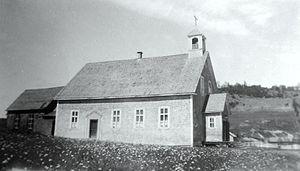
Église Saint-Vianney, 1er août 1943 (écrit au verso de la photo) - une photo dans l'album de famille de ma mère
Saint-Vianney est une municipalité canadienne de près de 500 habitants située sur la péninsule gaspésienne au Bas-Saint-Laurent dans l'est du Québec. Elle fait partie de la vallée de la Matapédia qui est formée par les monts Chic-Choc. Celle-ci fut fondée en 1926, mais l'ouverture des registres fut faite le 22 janvier 1922.